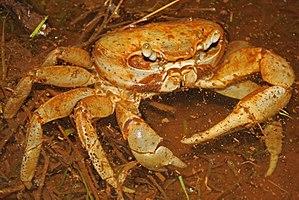
Le crabe rouge de Clipperton, Johngarthia planata, est une espèce de crabes vivant sur l'île de Clipperton, dans l'océan Pacifique, au large du Mexique, mais aussi sur l'île Malpelo, au large de la Colombie et dans l'archipel des Revillagigedo, notamment sur l'île Socorro, à 900 km au nord de Clipperton Il fait une dizaine de centimètres de large et se nourrit d'algues, de feuilles de cocotier et, parfois, de charognes.
Les Gecarcinidae sont une famille de crabes. Ces espèces sont, pour la plupart, de mœurs terrestres.